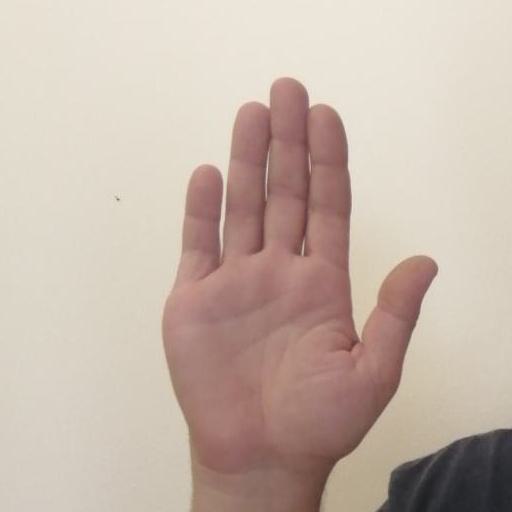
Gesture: stop